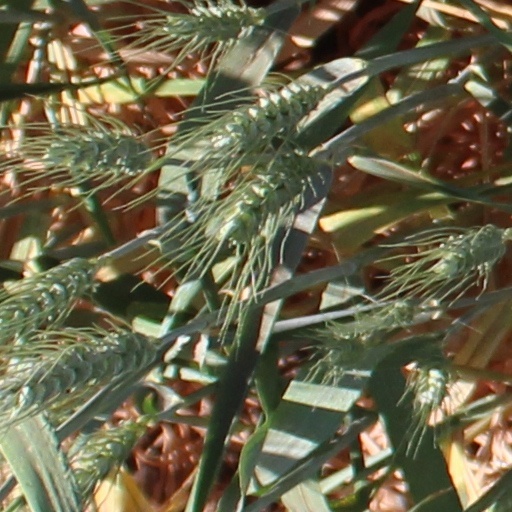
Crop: wheat